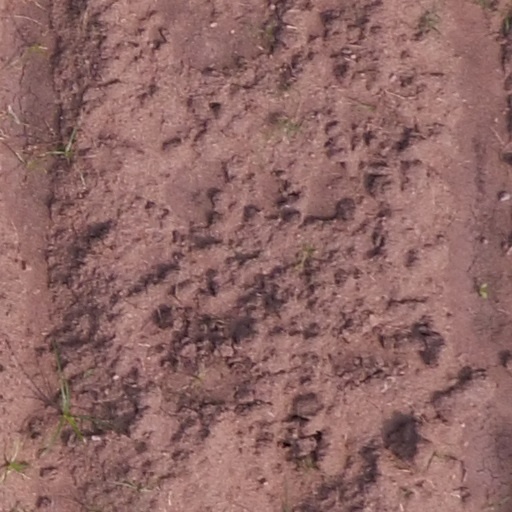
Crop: maize; corn